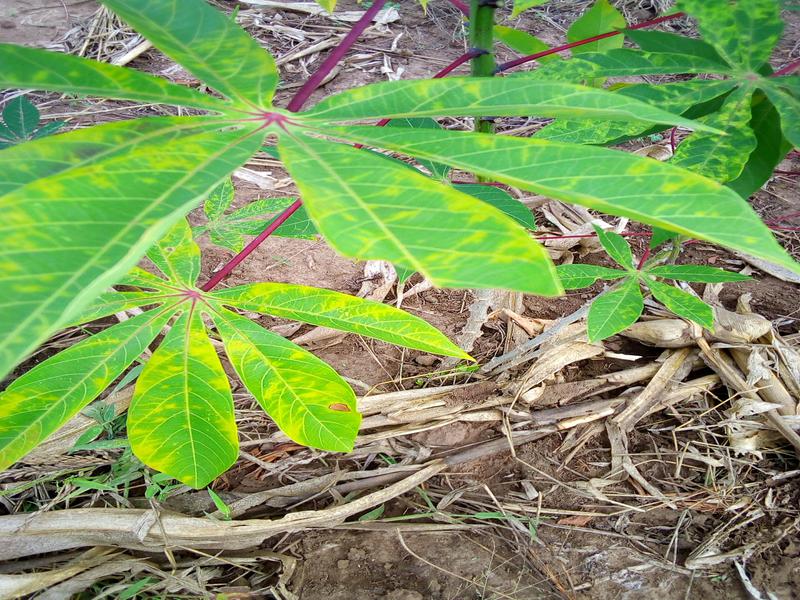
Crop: cassava
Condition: brown_streak_disease